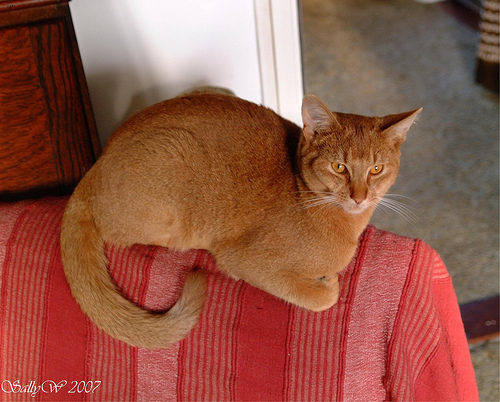
Breed: abyssinian